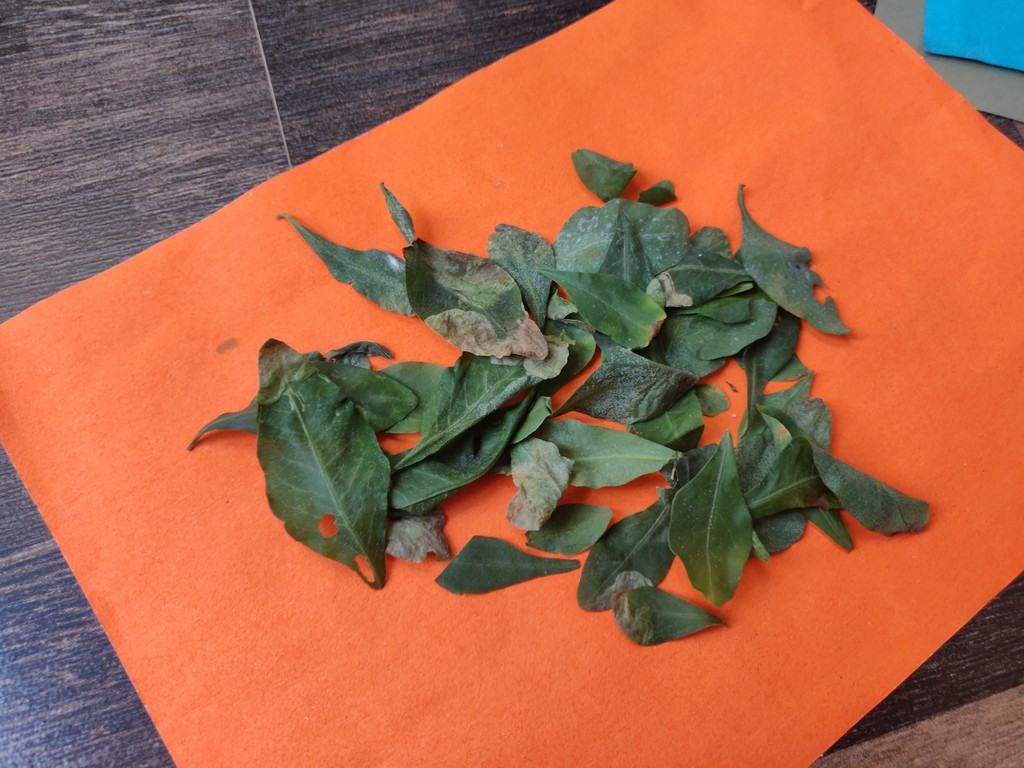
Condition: Unhealthy
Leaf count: multiple
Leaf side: unknown